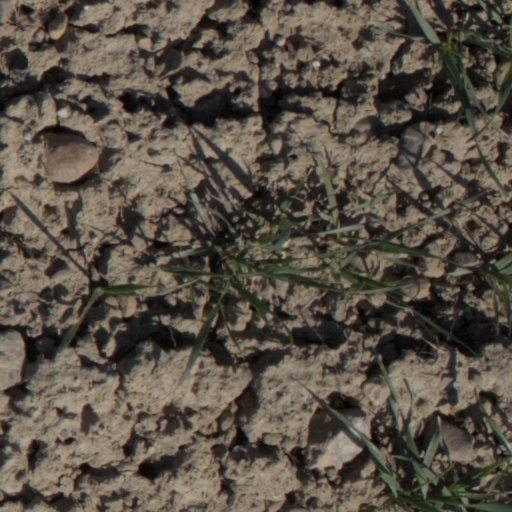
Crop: wheat